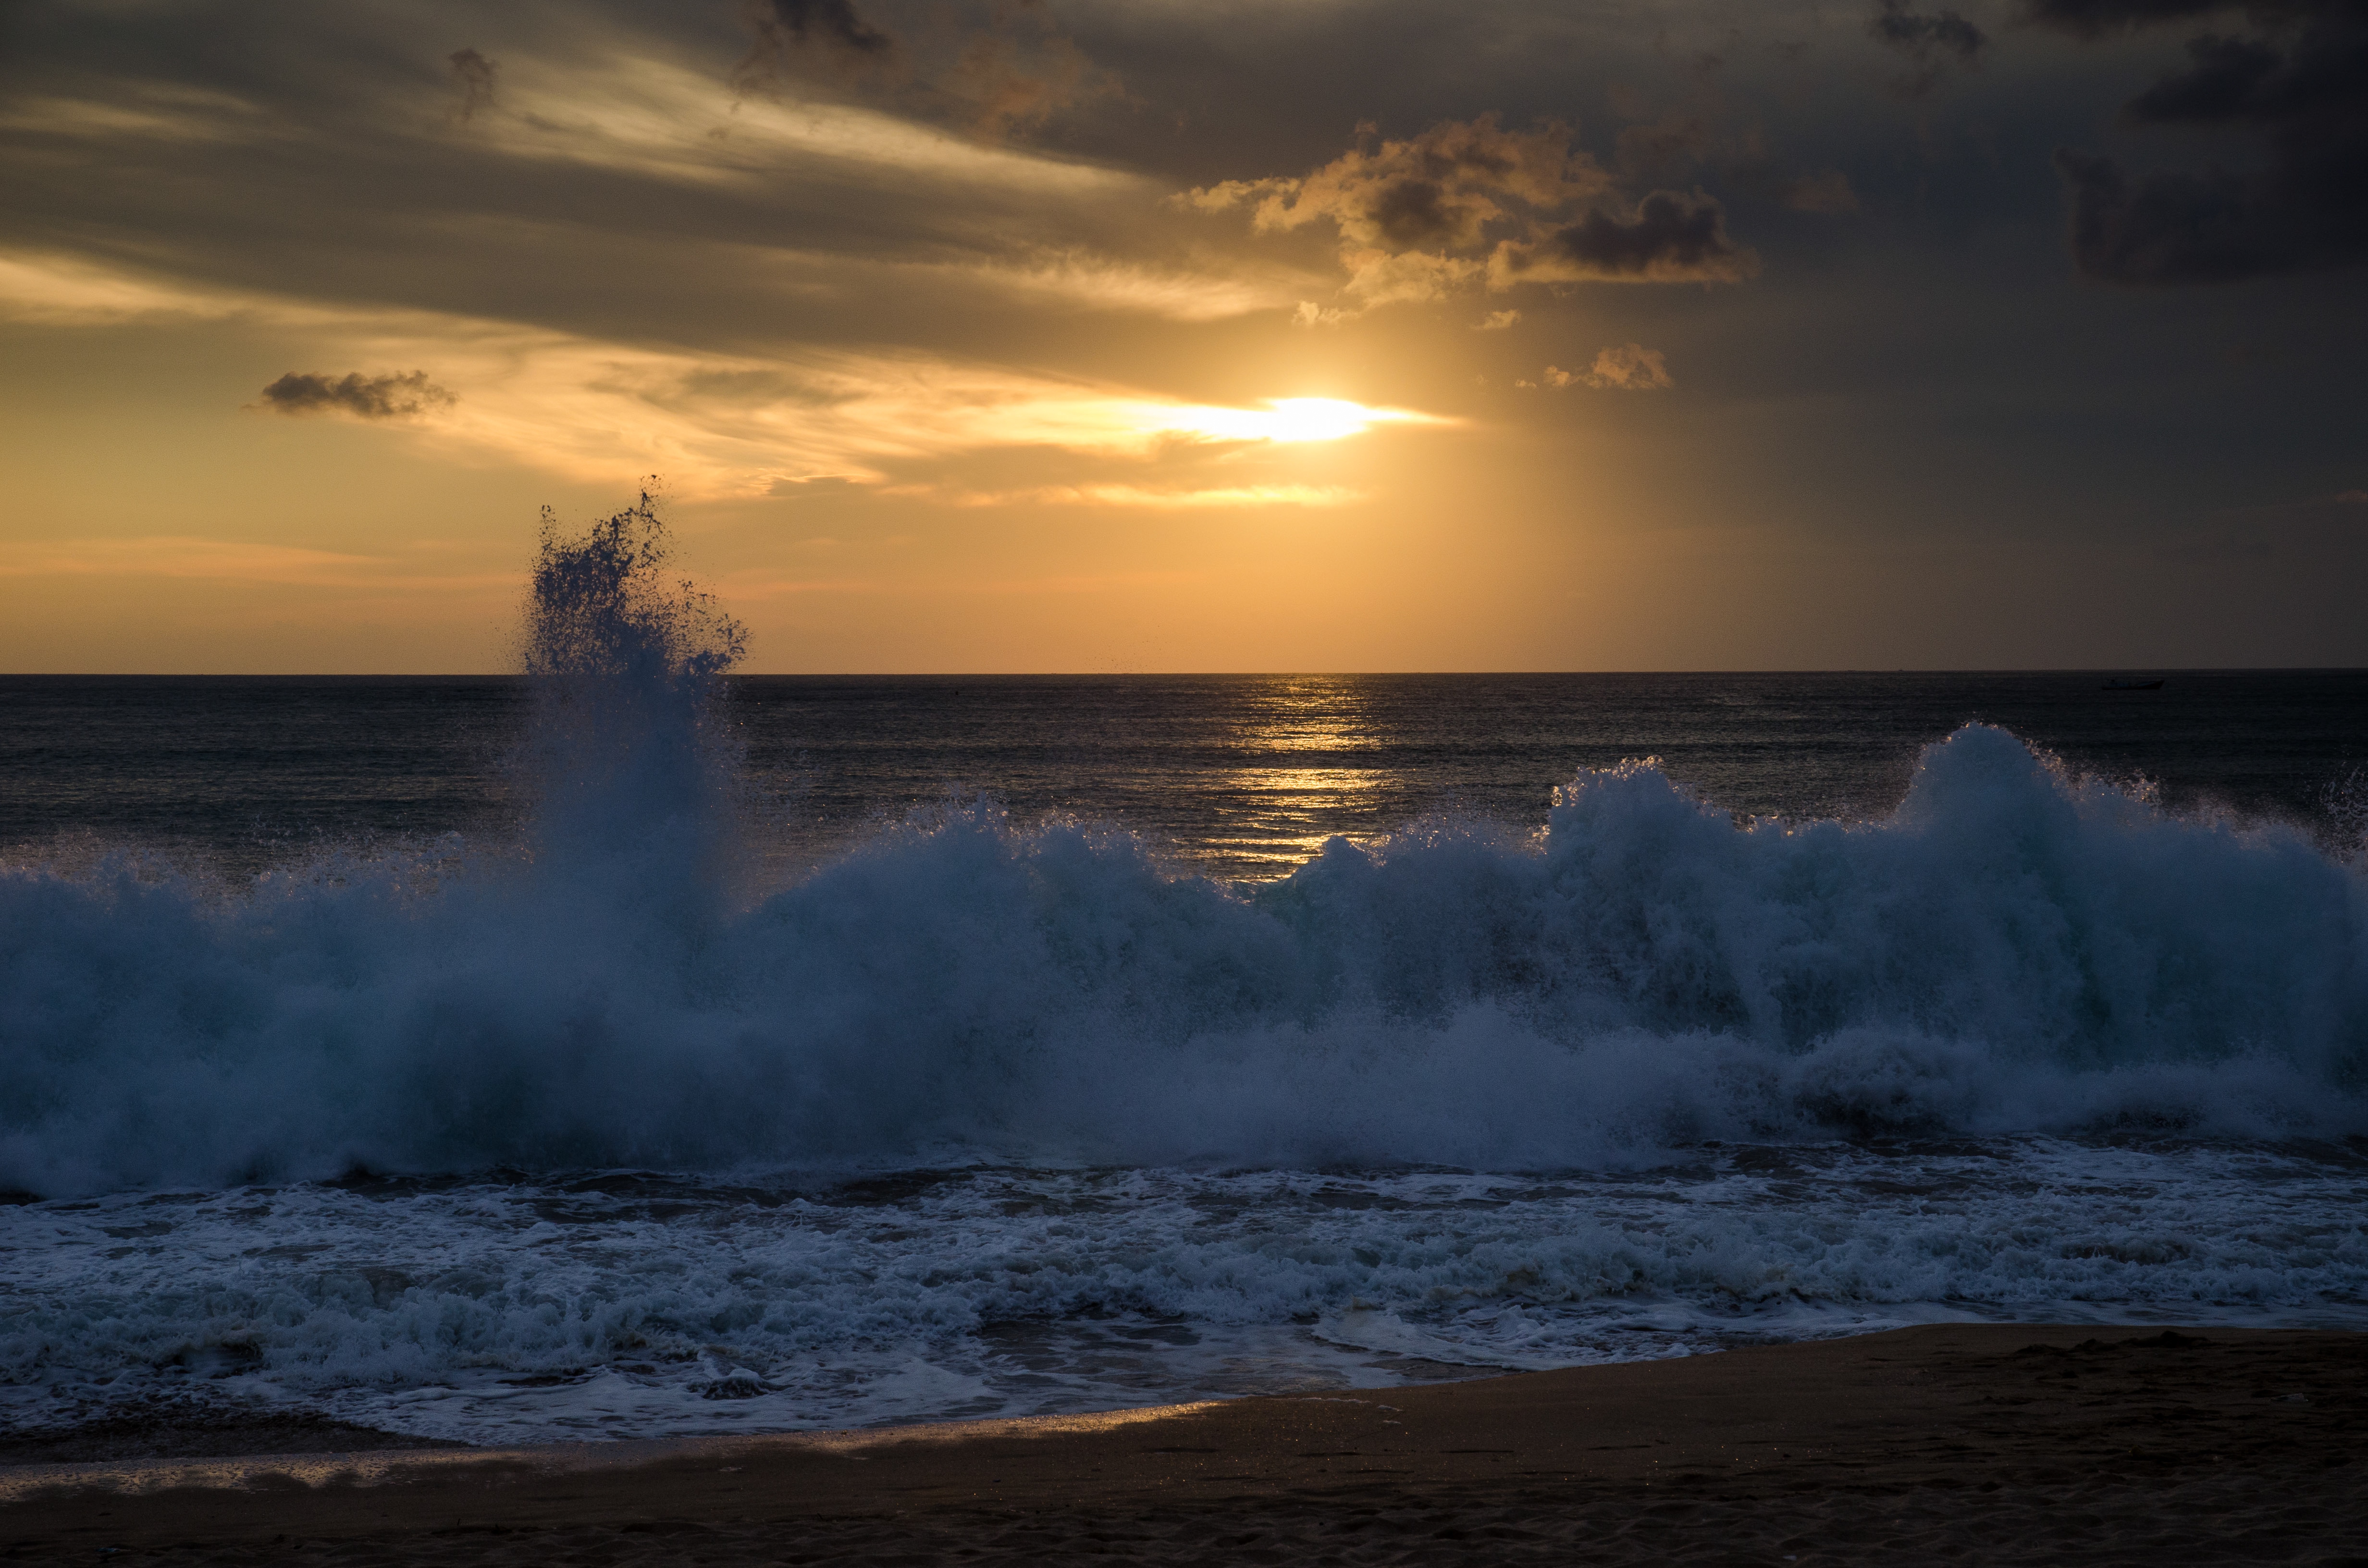
wave, sky, body of water, sea, wind wave, water, ocean, horizon, nature, cloud, tide, shore, sunset, water resources, evening, morning, dusk, coast, cumulus, calm, atmosphere, sunrise, dawn, coastal and oceanic landforms, sound, photography, sunlight, beach, landscape, afterglow, rock